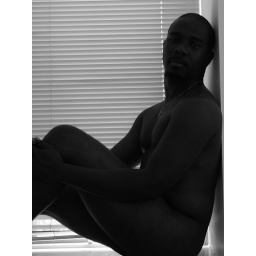
One of the the many window seats in the house we rented.